Violin sonata

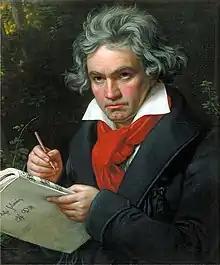
Beethoven's 'Kreutzer' sonata is frequently performed.

Mozart was instrumental in the development of the classical violin sonata of which at least 36 are known. Mozart wrote mostly two movement sonatas, generally a fast movement in sonata form and a second, slower movement in various formats. In his later sonatas he added a third fast movement in various formats. Several of his violin sonatas feature a movement in theme and variation format.